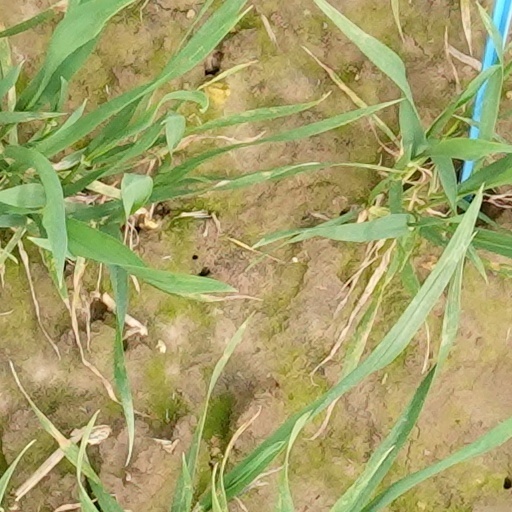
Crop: wheat